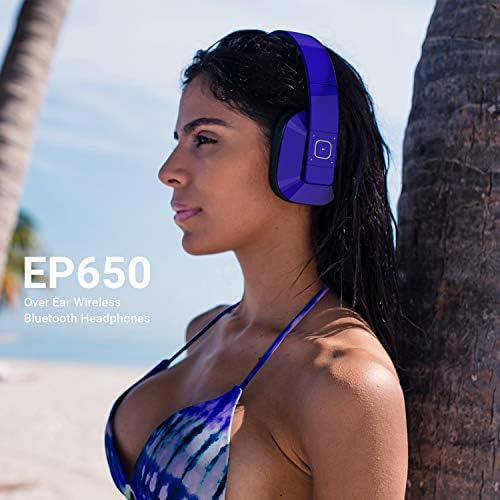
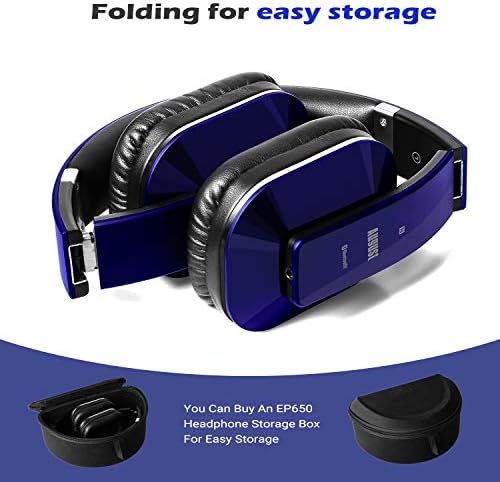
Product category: headphones
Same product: yes